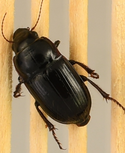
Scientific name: Euryderus grossus
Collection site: Central Plains Experimental Range NEON (CPER), plot CPER_003